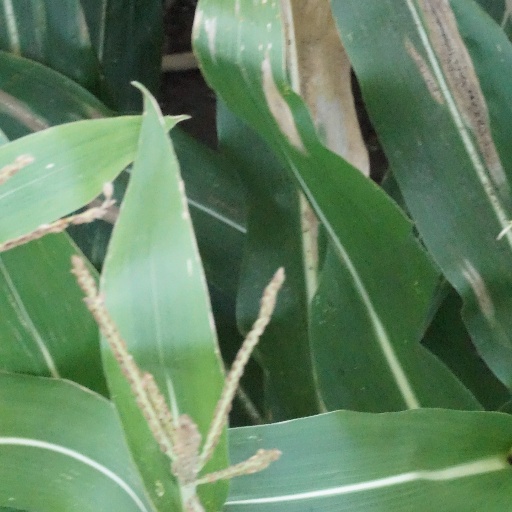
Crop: maize; corn